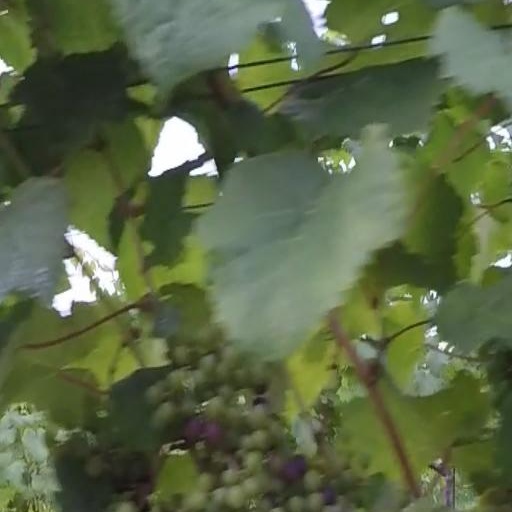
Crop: grape